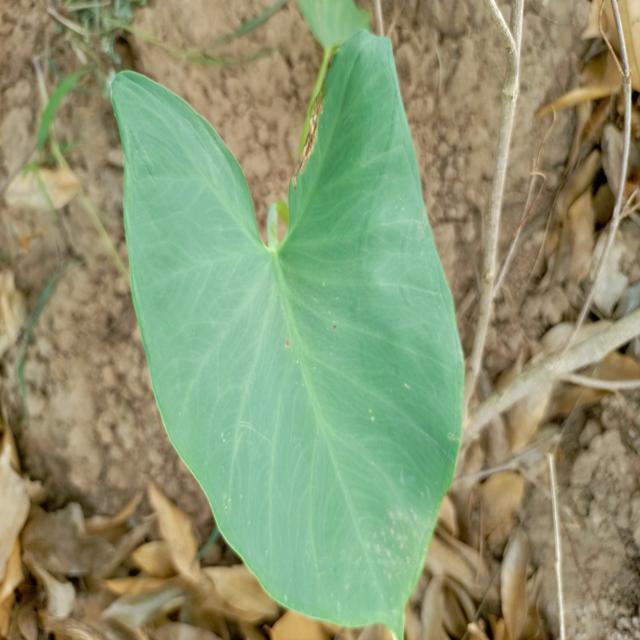
Label: Healthy